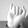
ASL letter: I